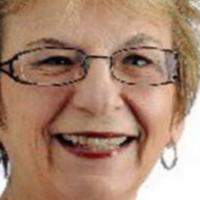
Age group: age 66-80